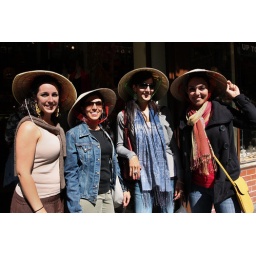
The girls model Asian-inspired headwear, perfect for toiling in your rice field on weekends.